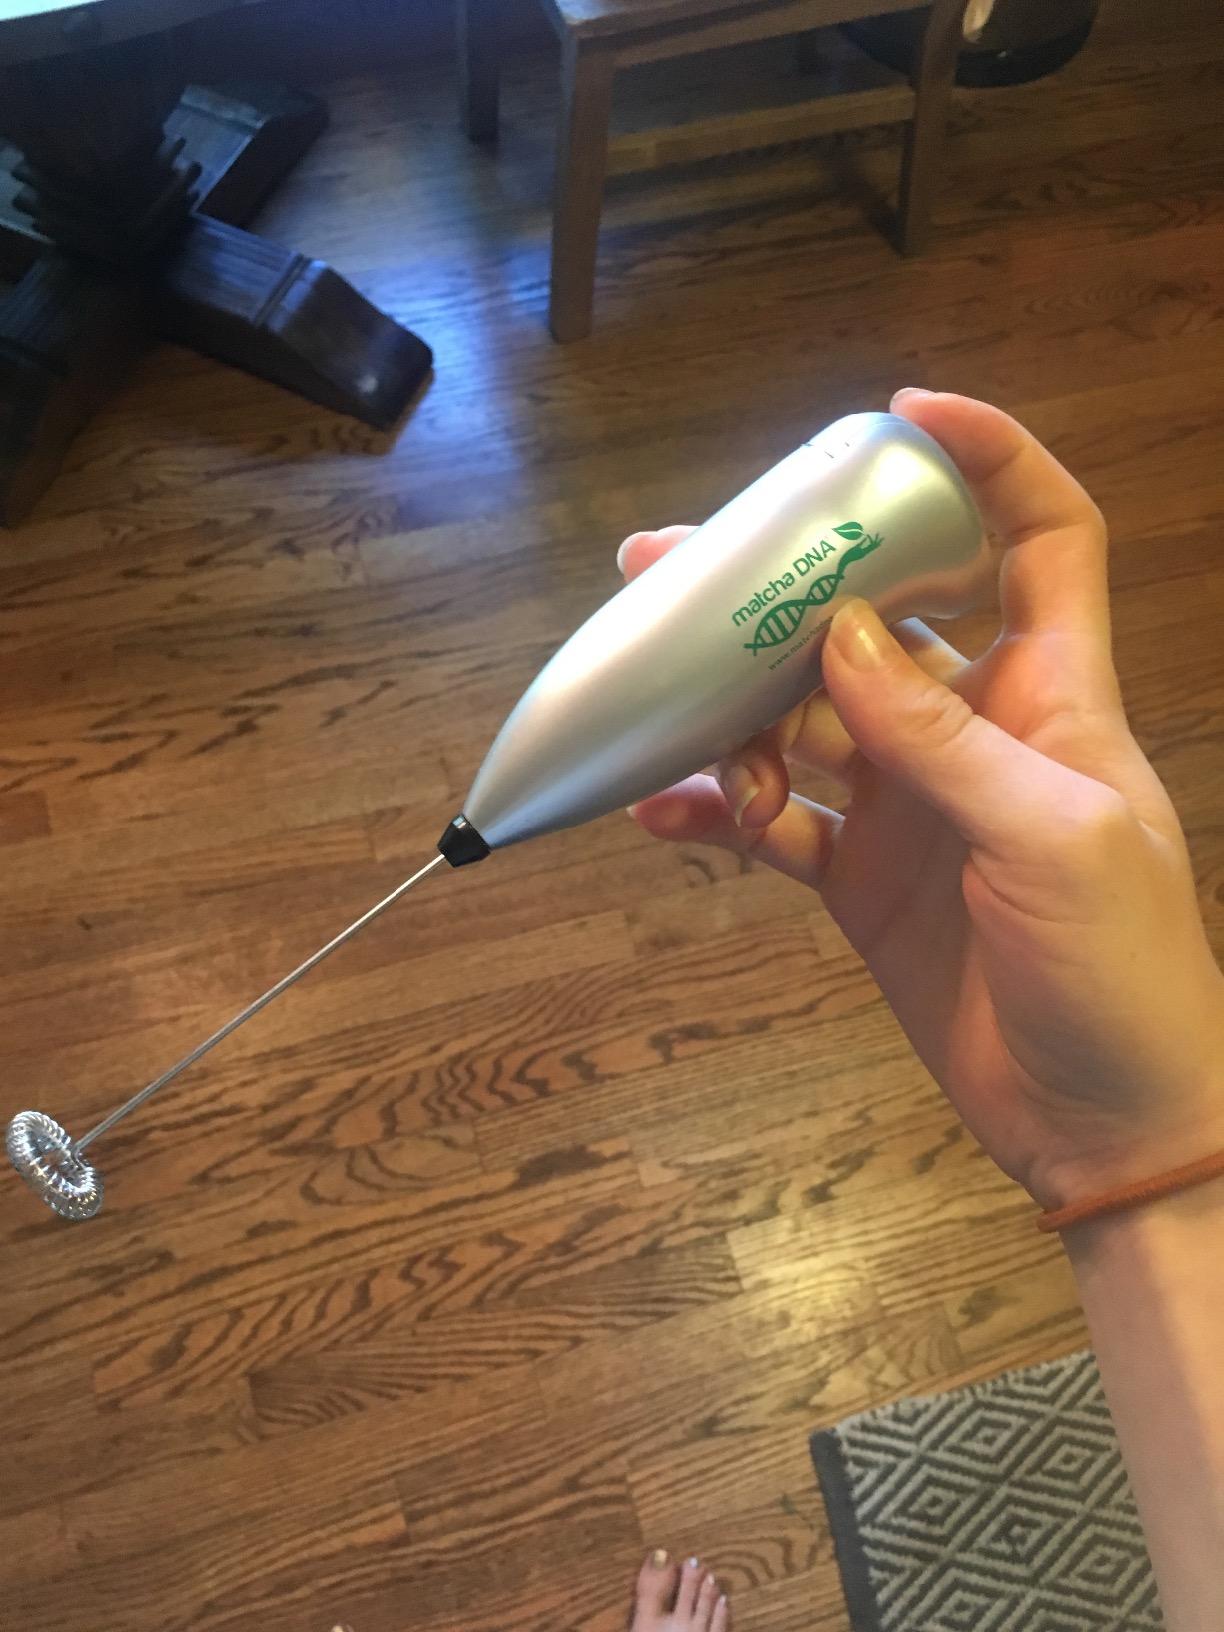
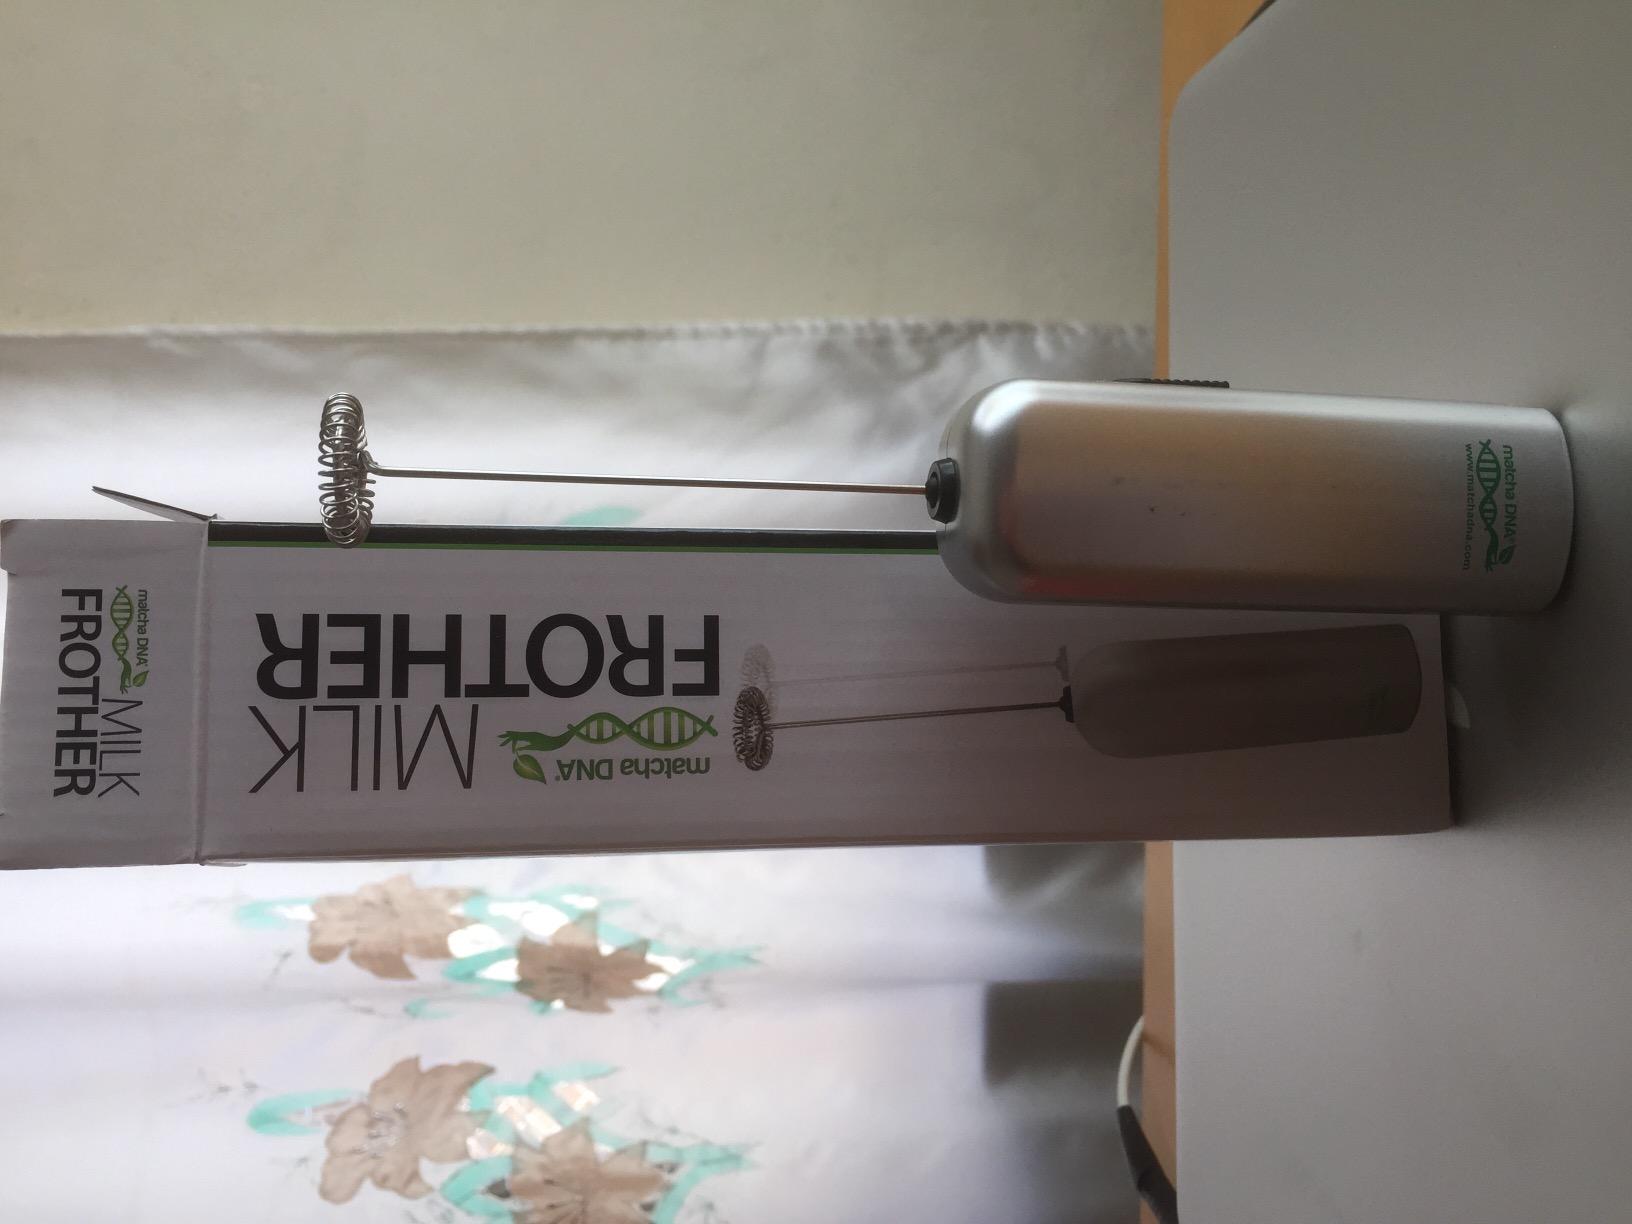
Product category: items_mixer
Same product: no